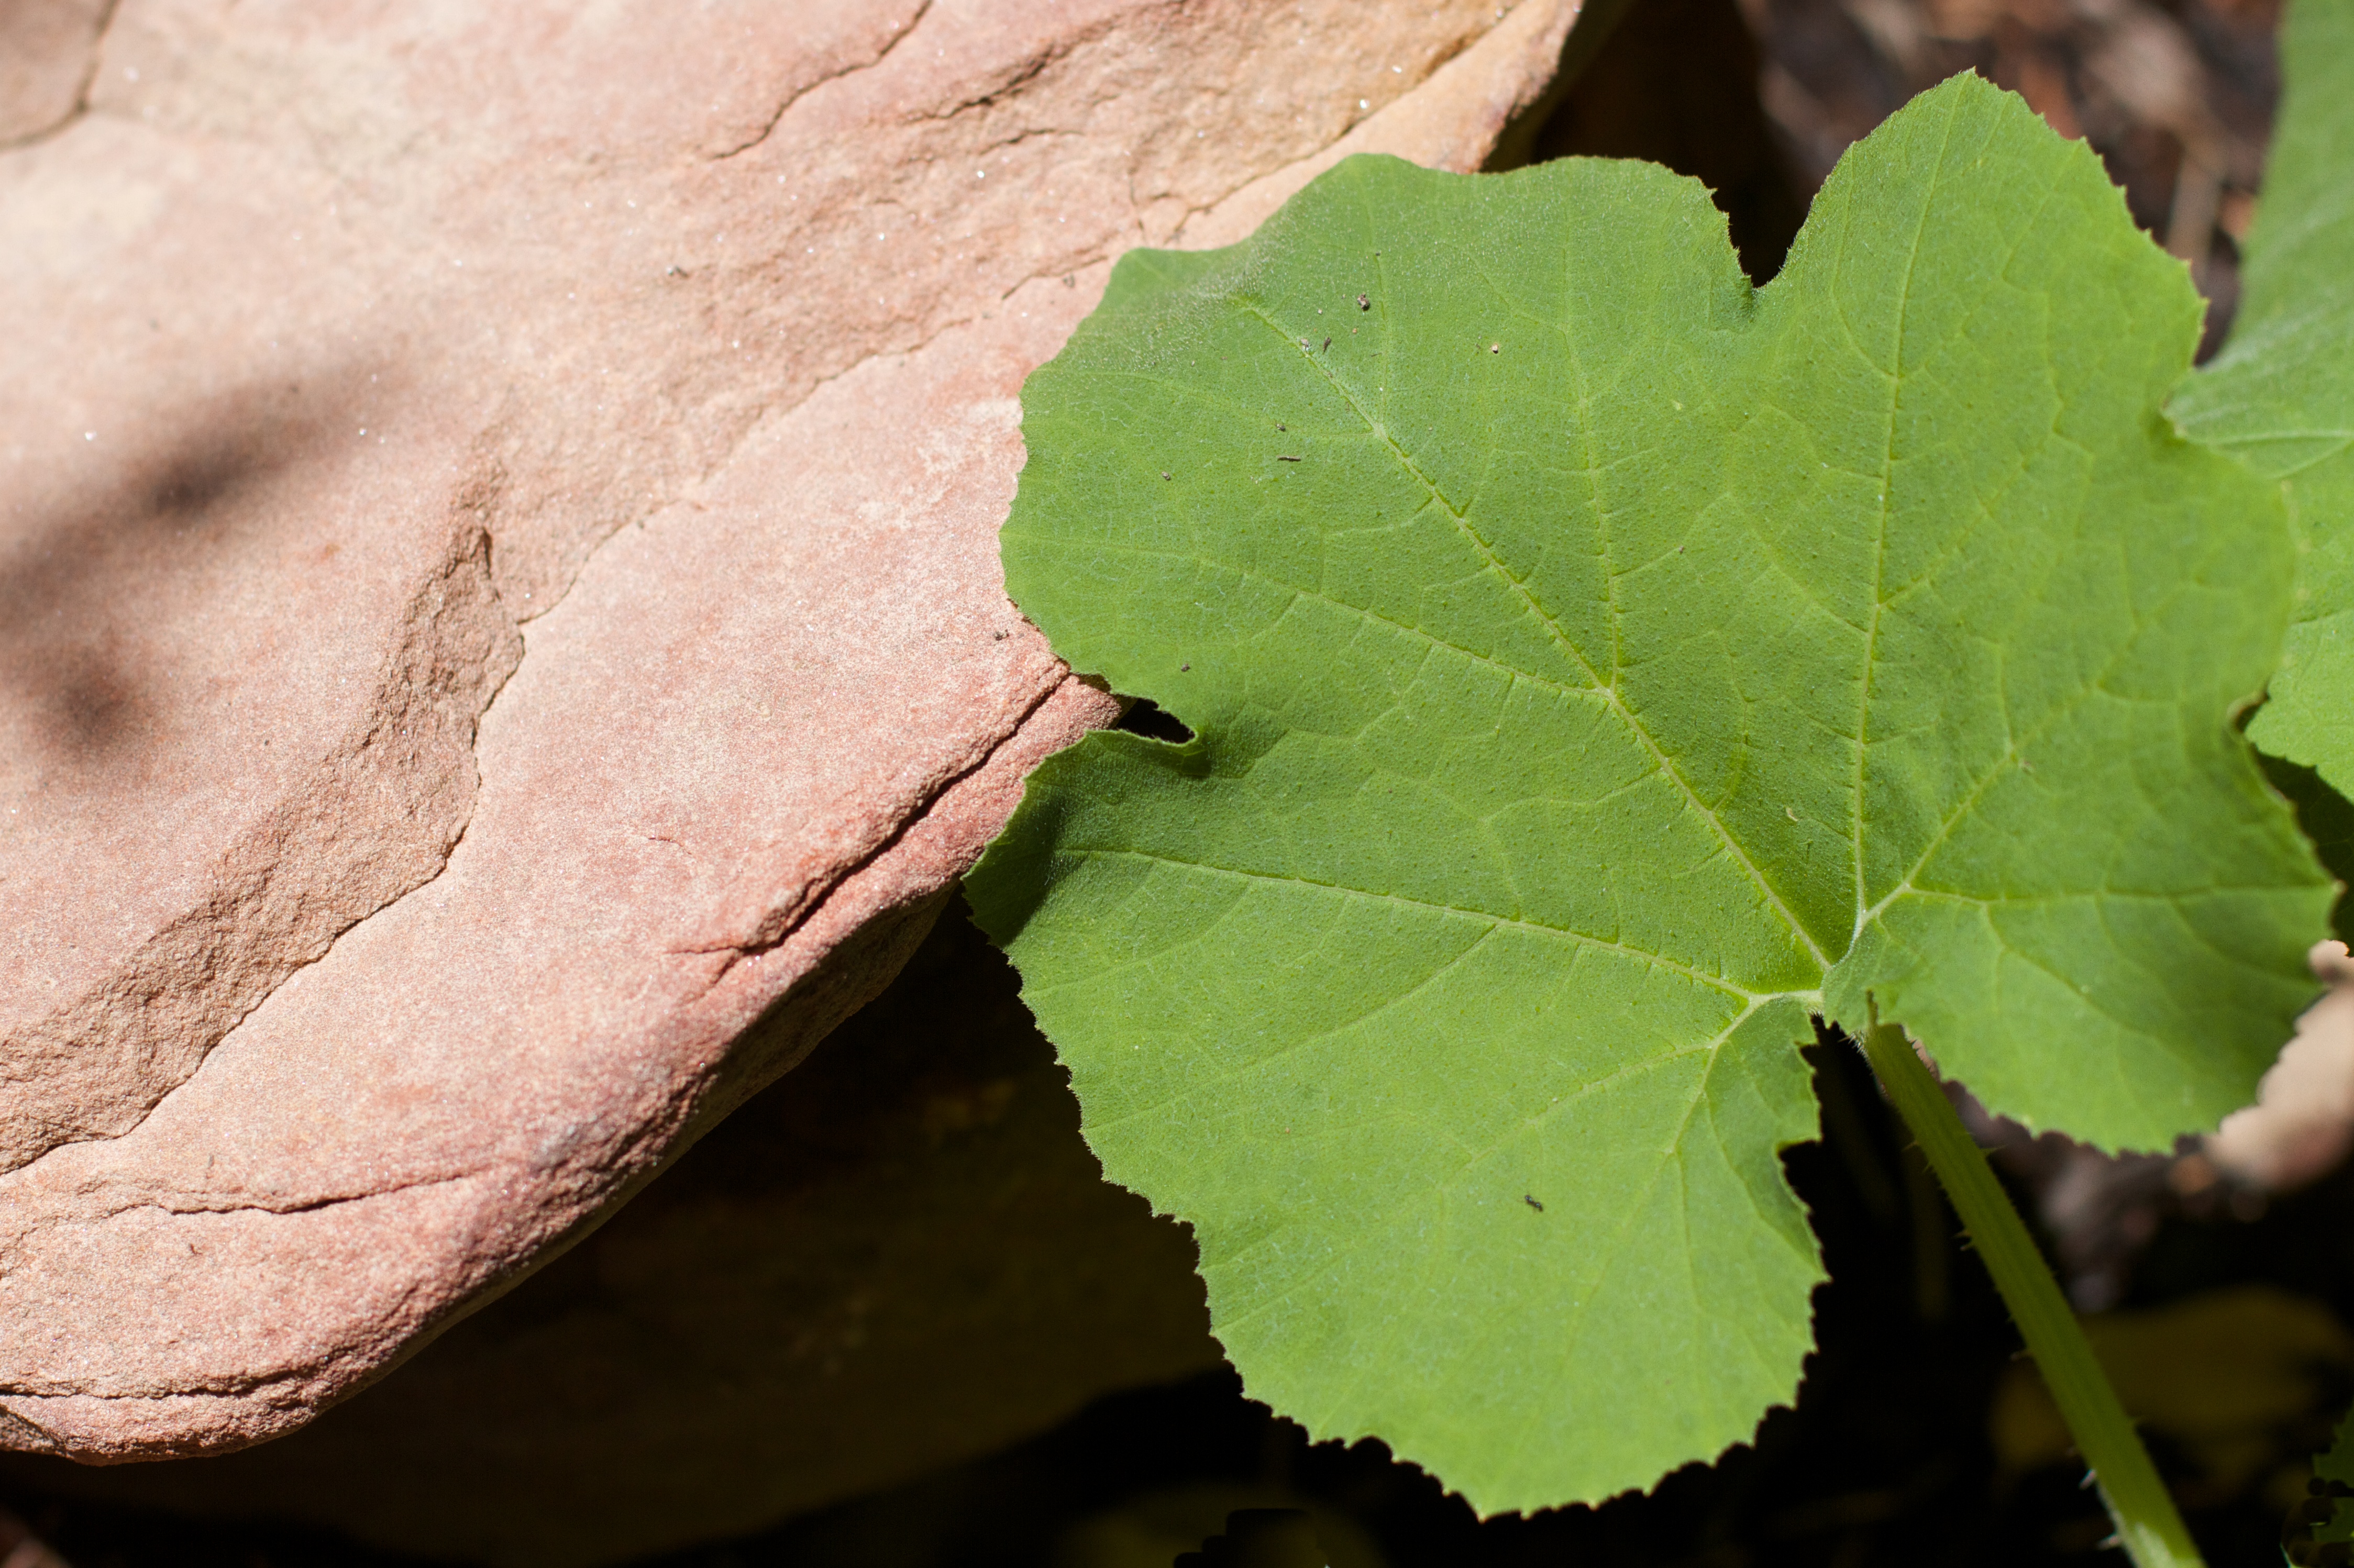
tree, nature, plant, leaf, flower, green, produce, soil, botany, flora, maple leaf, close up, macro photography, flowering plant, annual plant, woody plant, land plant